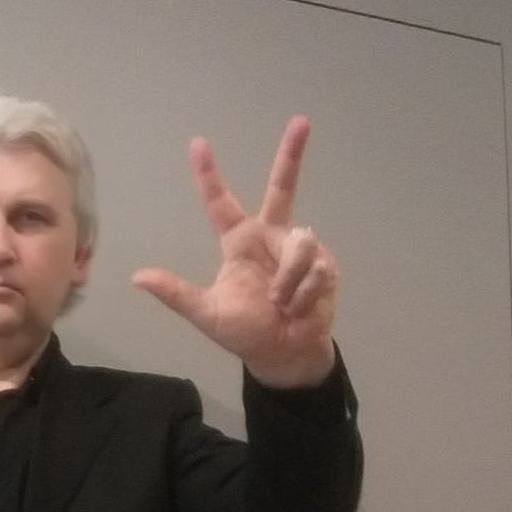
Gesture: three2